Unclean spirit

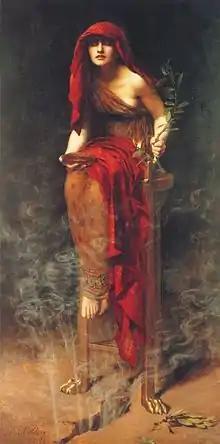
"Priestess of Delphi" (1891) by John Collier; the Pythia was inspired by a pneuma rising from below

The phrase "pneuma poneron" (πνεῦμα πονηρόν, "evil spirit") is used several times in the Septuagint, the New Testament and also in patristic texts as an alternative to "pneuma akatharton".